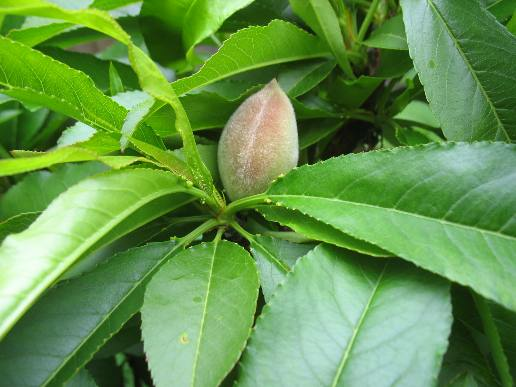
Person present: No